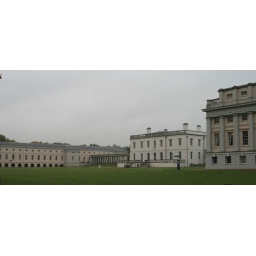
The museum of British Naval history. The Queens house is the building in the centre.